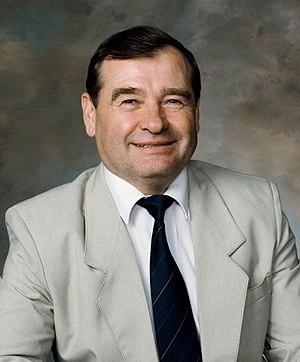
Guennadi Mikhaïlovitch Strekalov est un cosmonaute soviétique puis russe, né le 26 octobre 1940 et décédé le 25 décembre 2004.